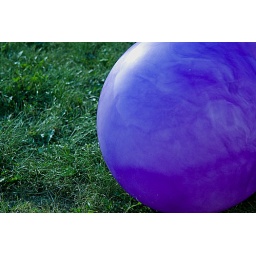
Purple ball in grass